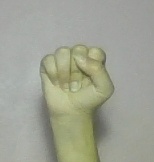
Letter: saad